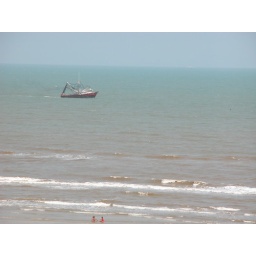
shrimp boat near the beach at Port Aransas